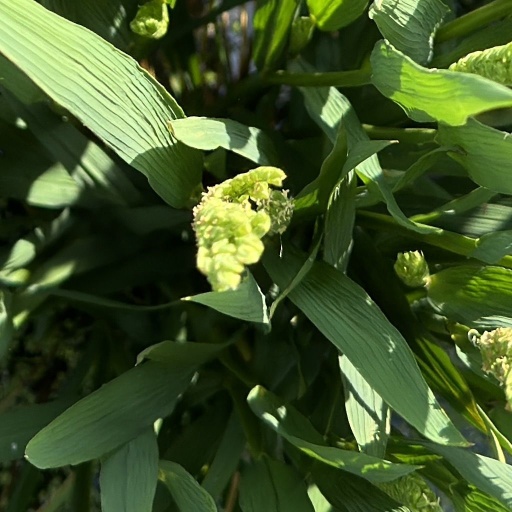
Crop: rice